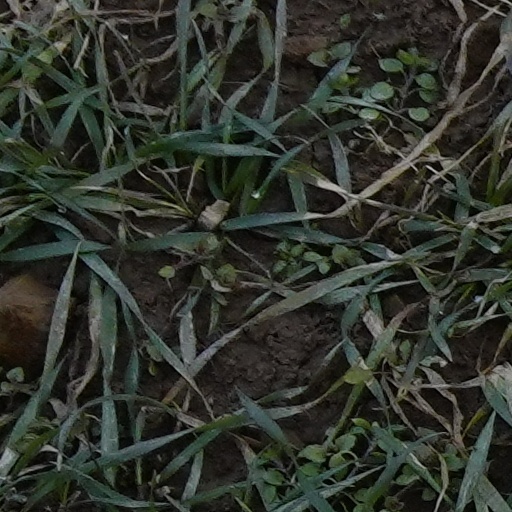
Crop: wheat